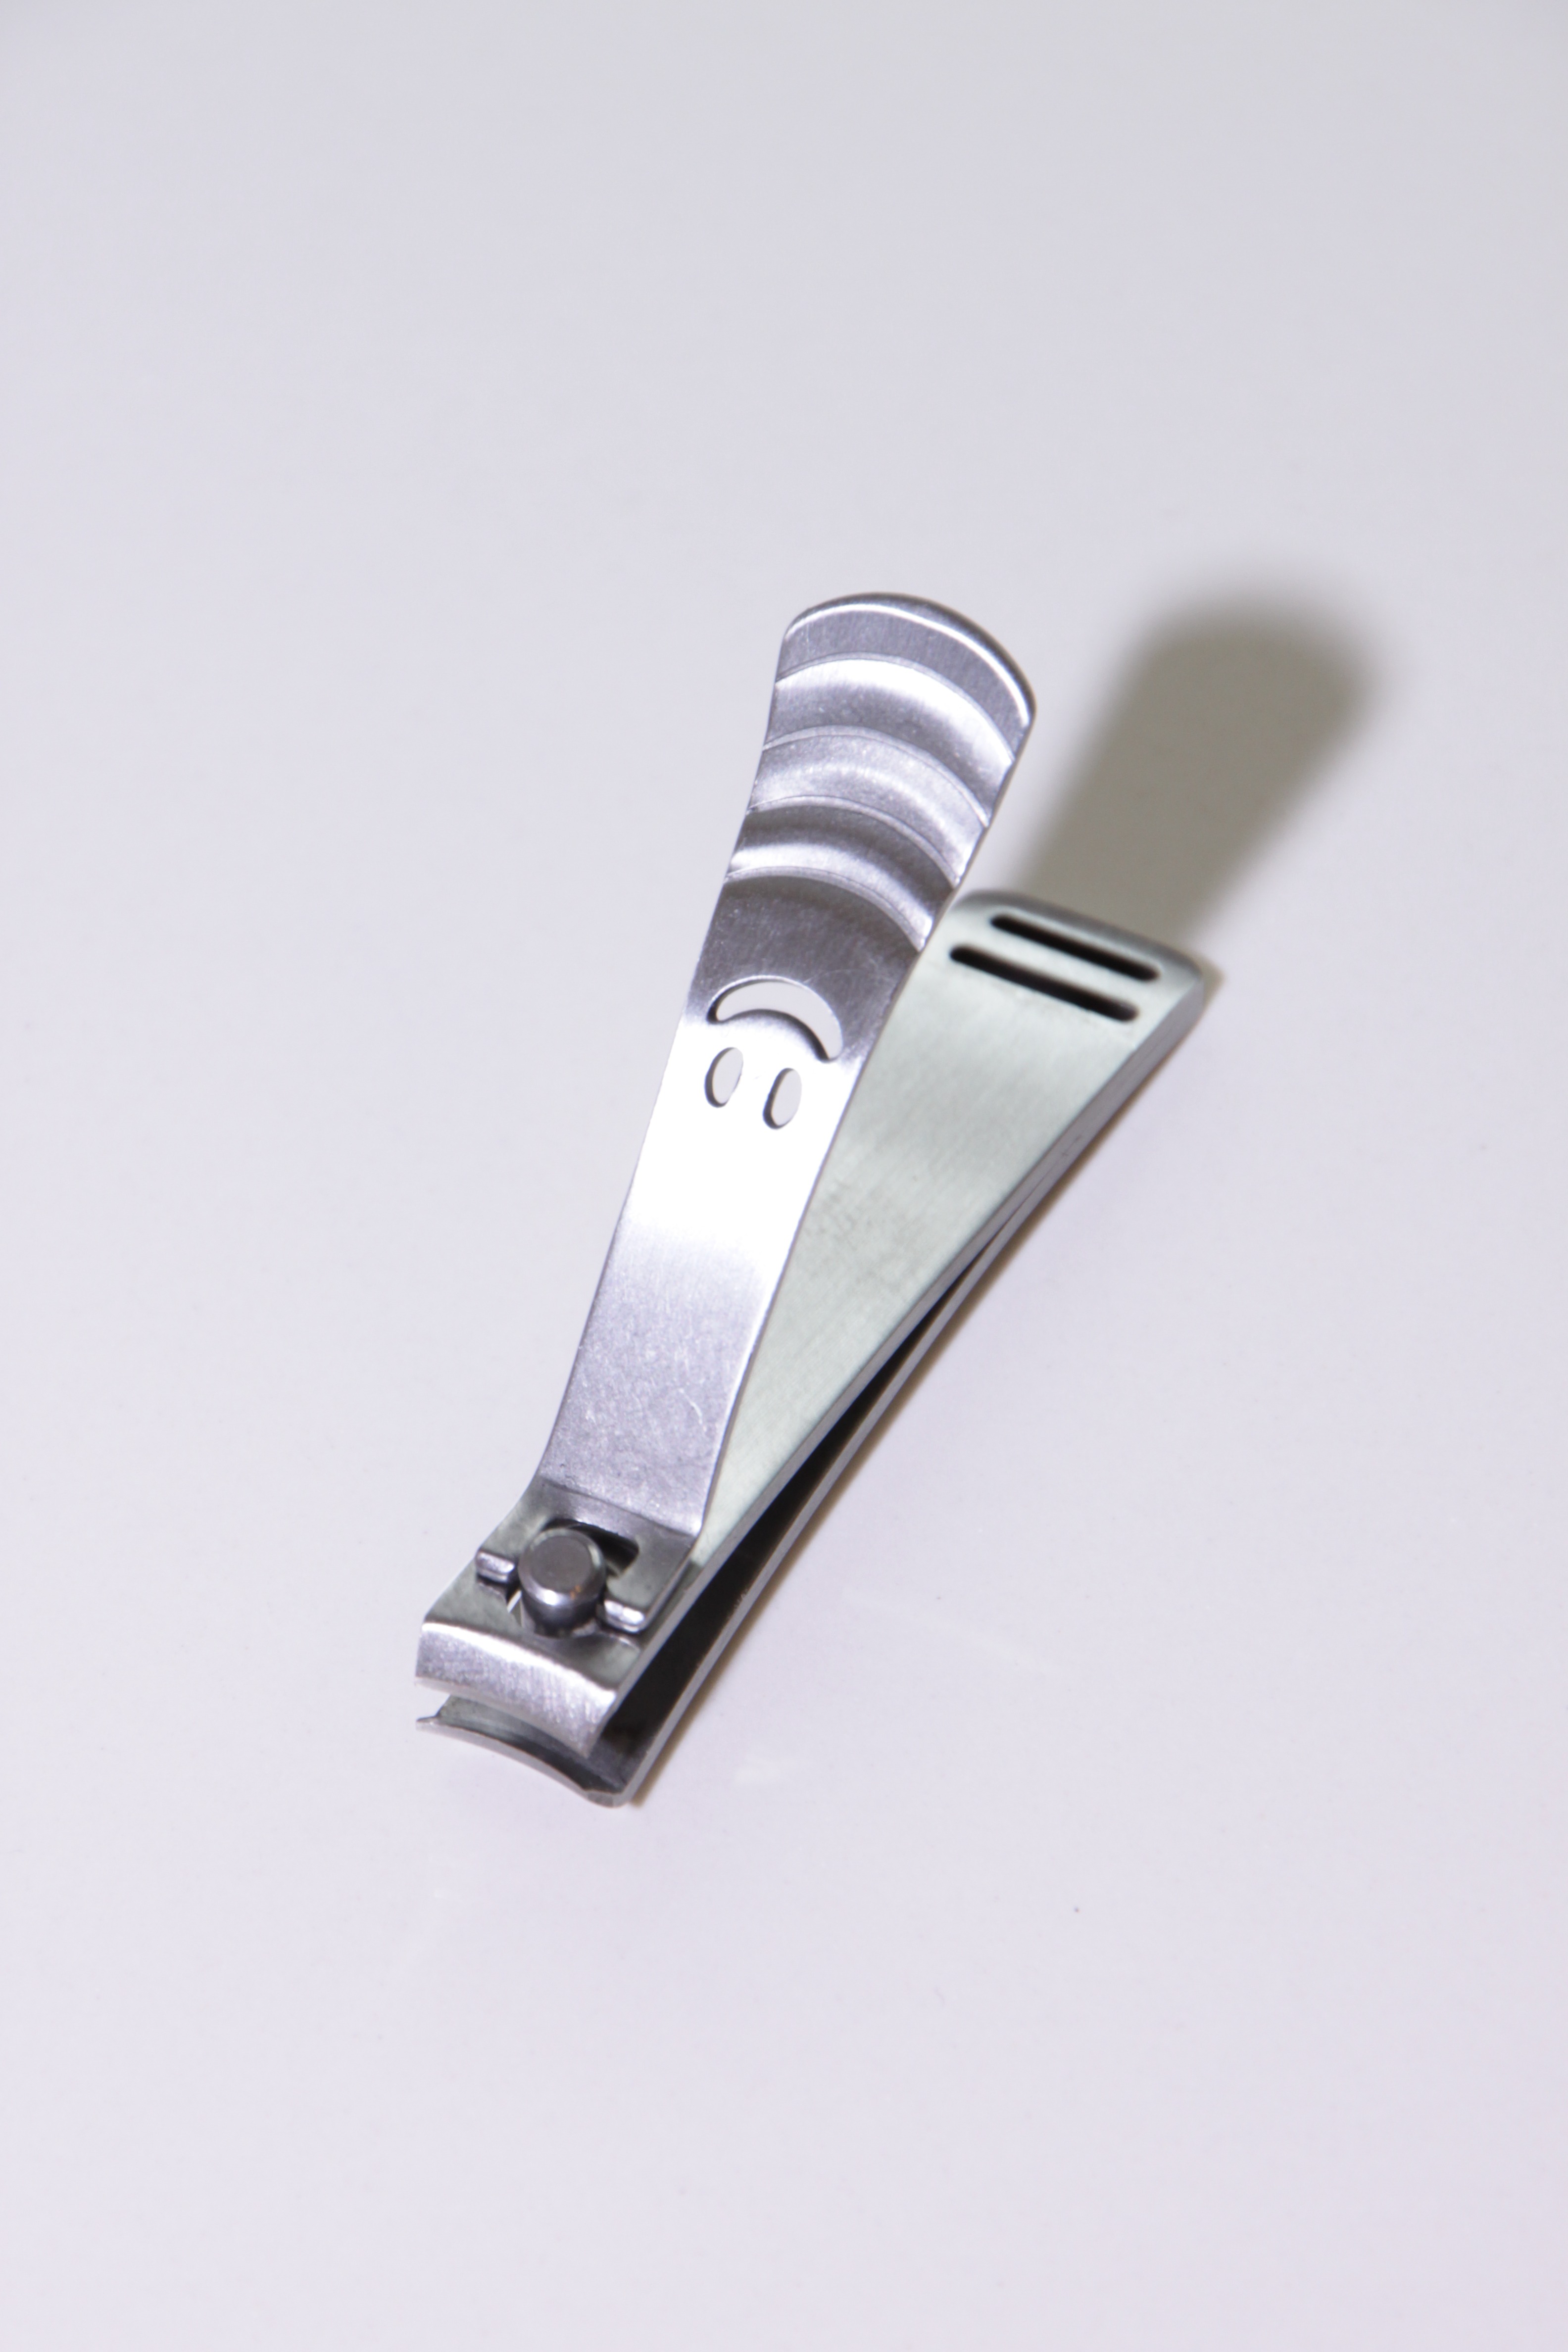
hand, steel, metal, nail, manicure, silver, clipper, stainless, pedicure, editorial, body care, fashion accessory, delijia